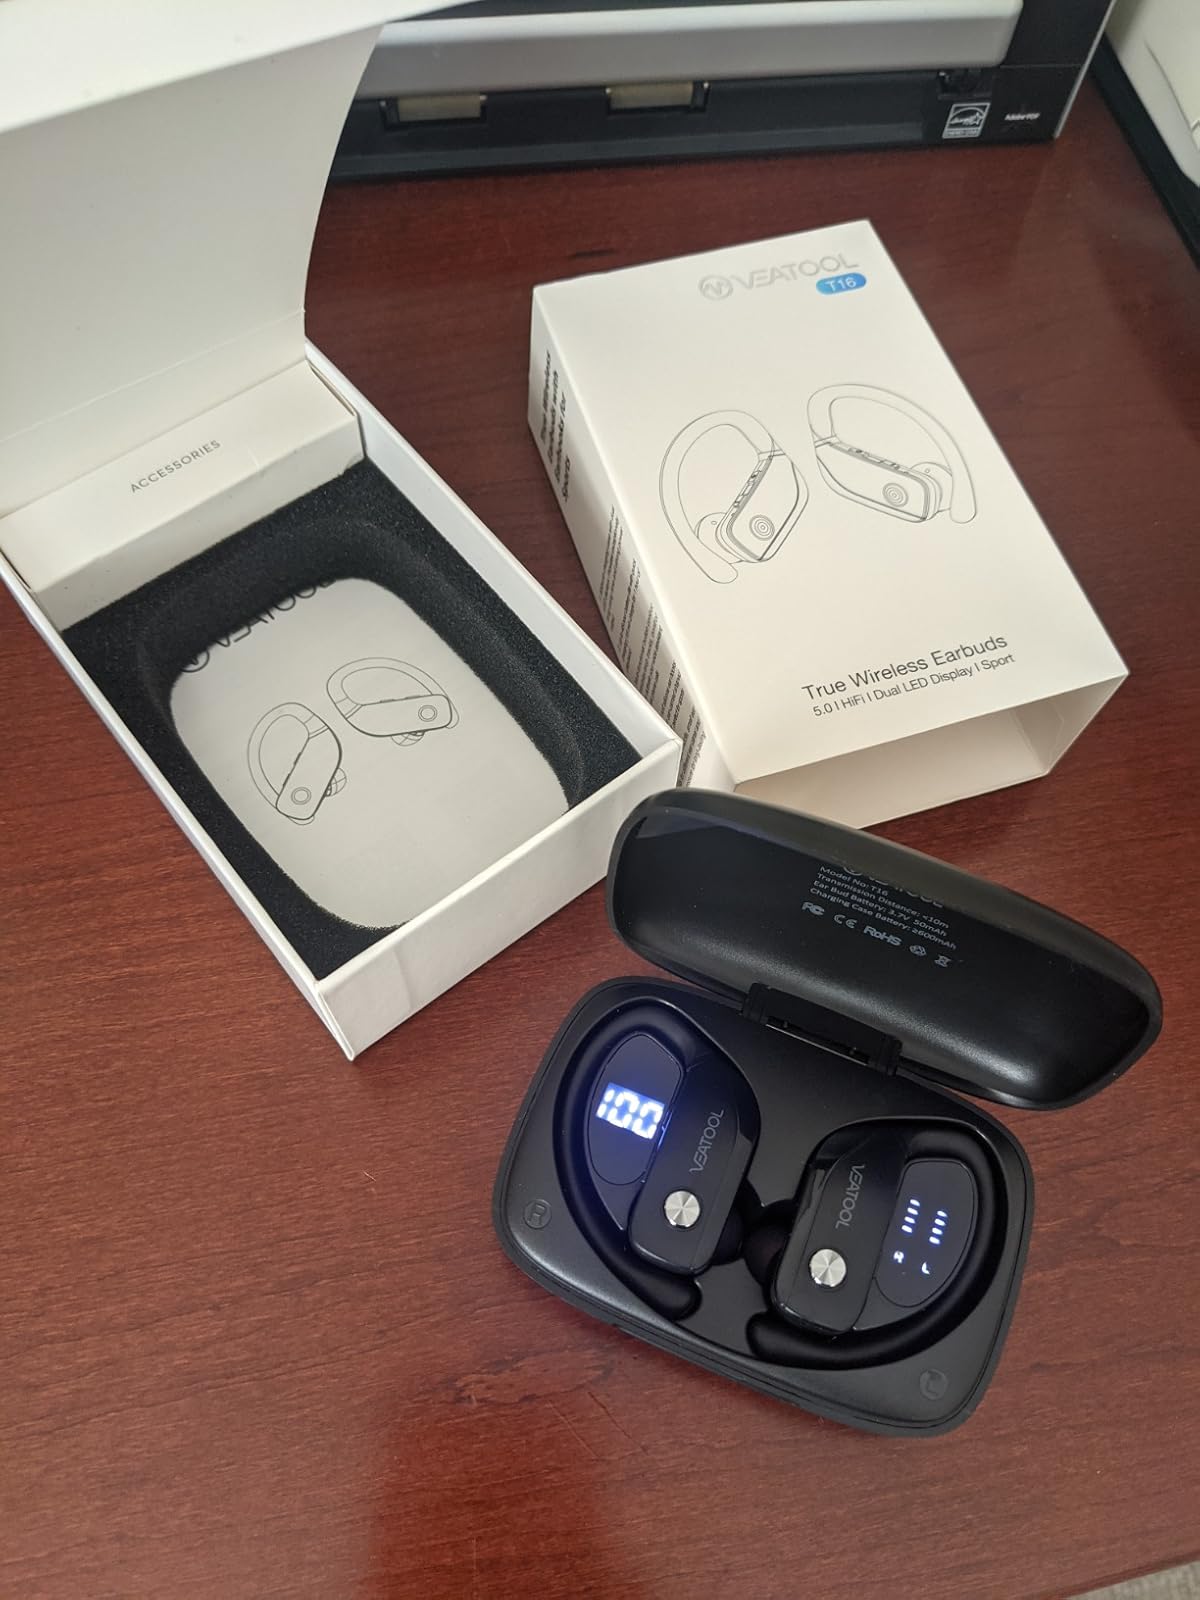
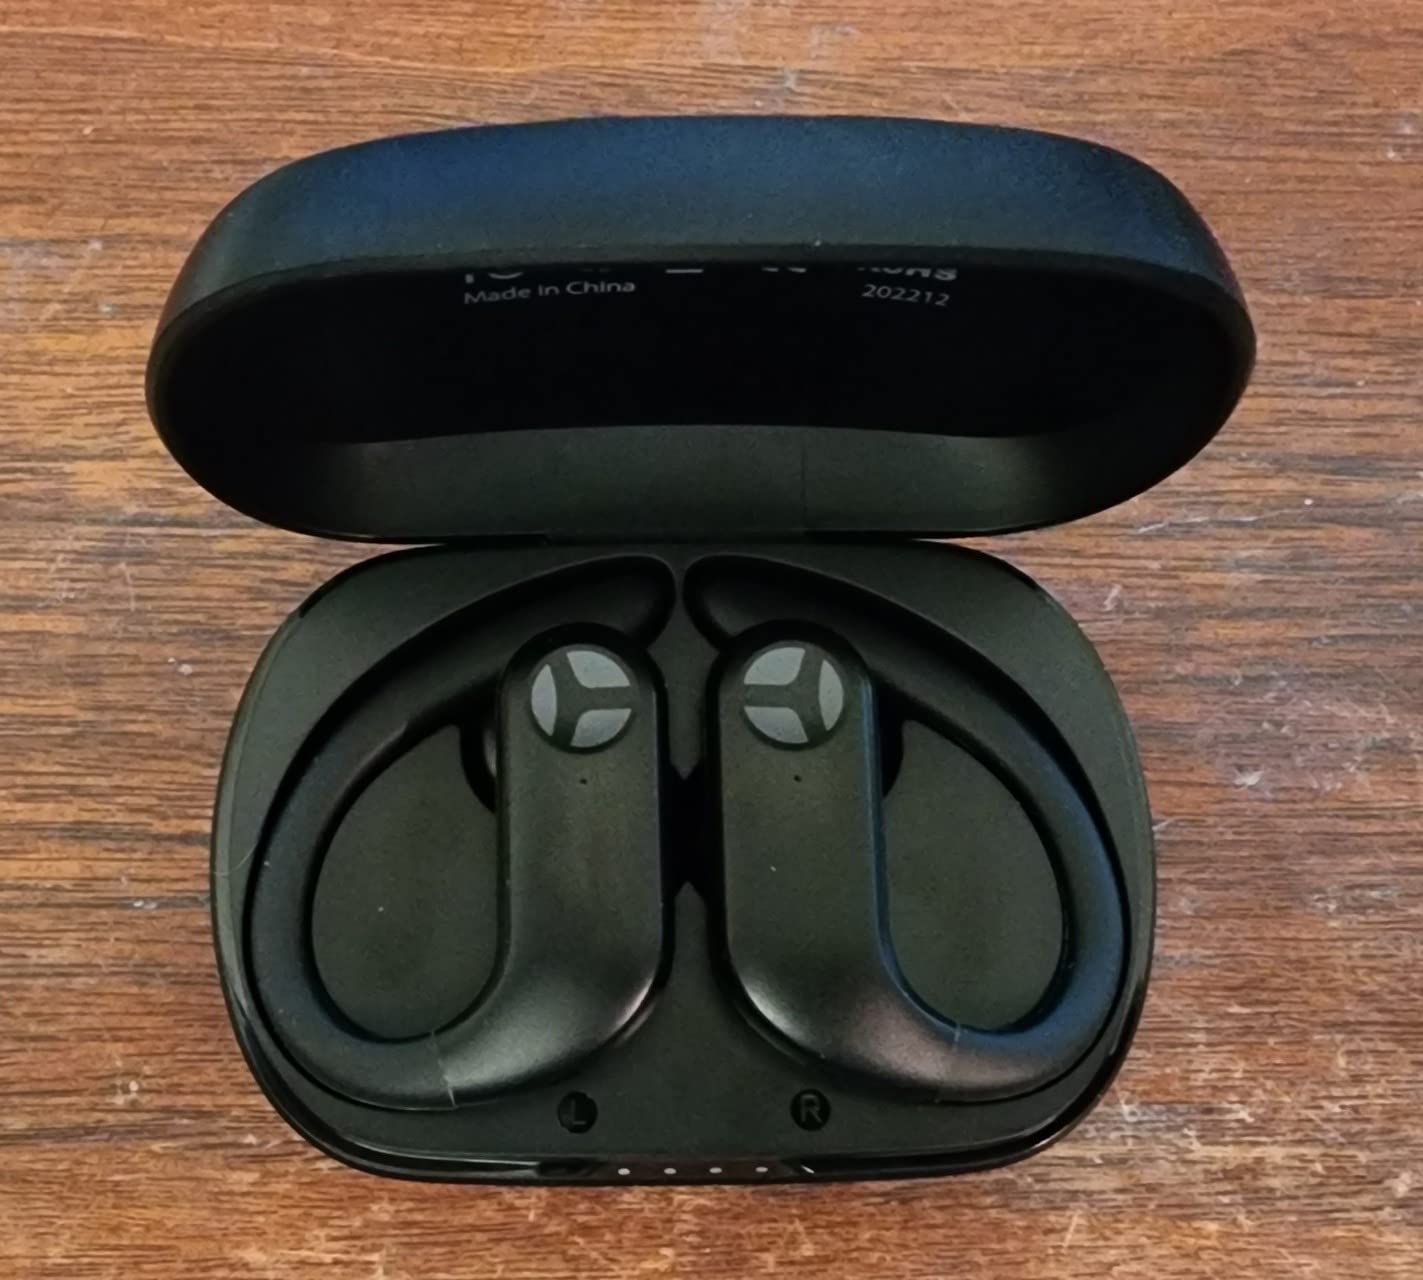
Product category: earbuds
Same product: no